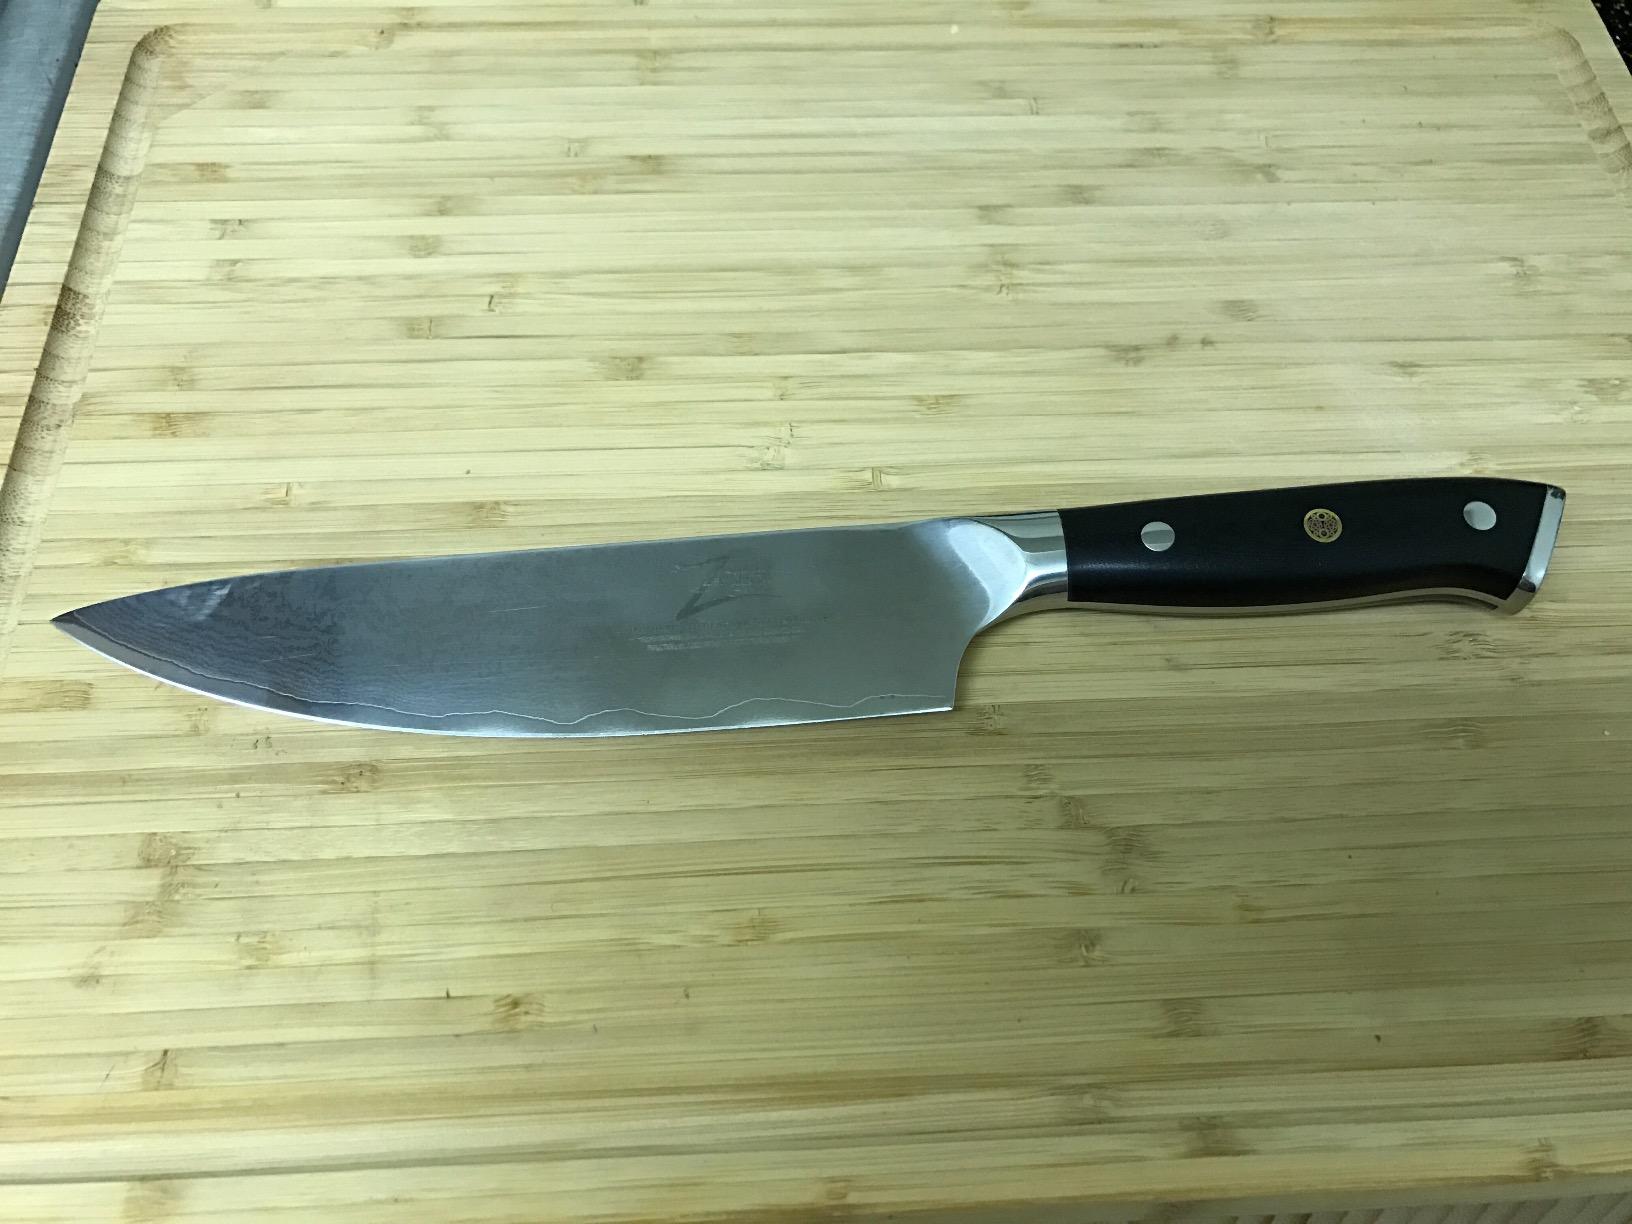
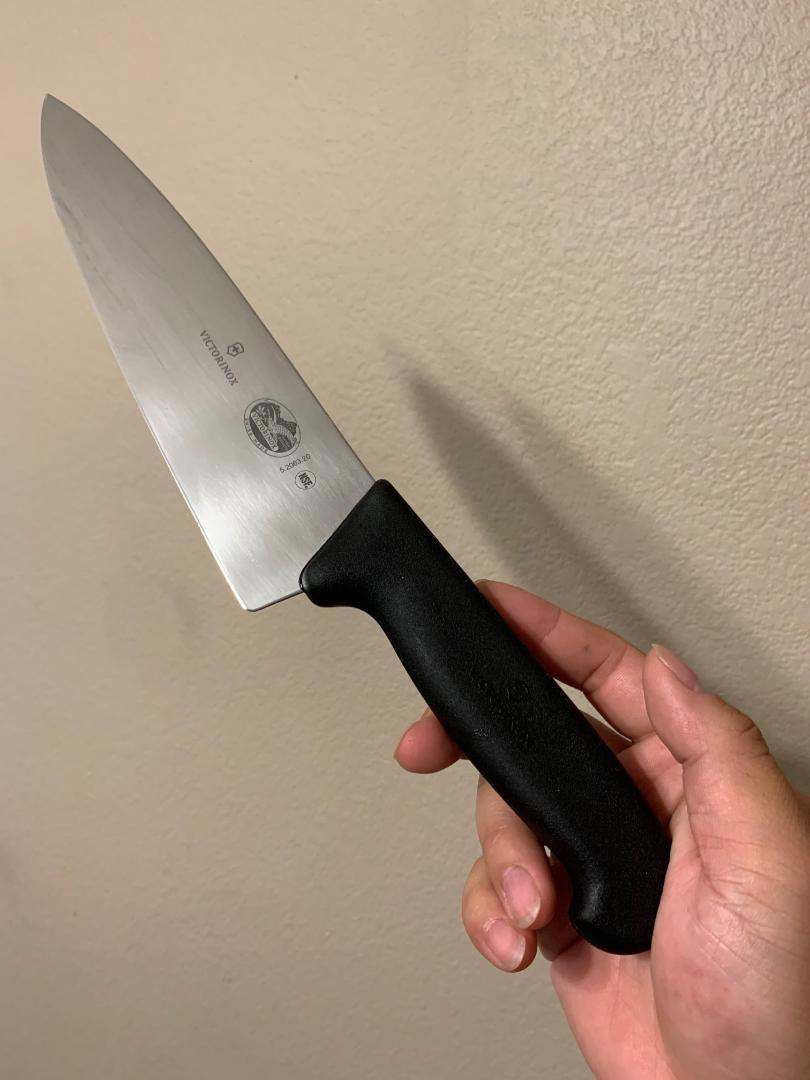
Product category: items_knife
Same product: no